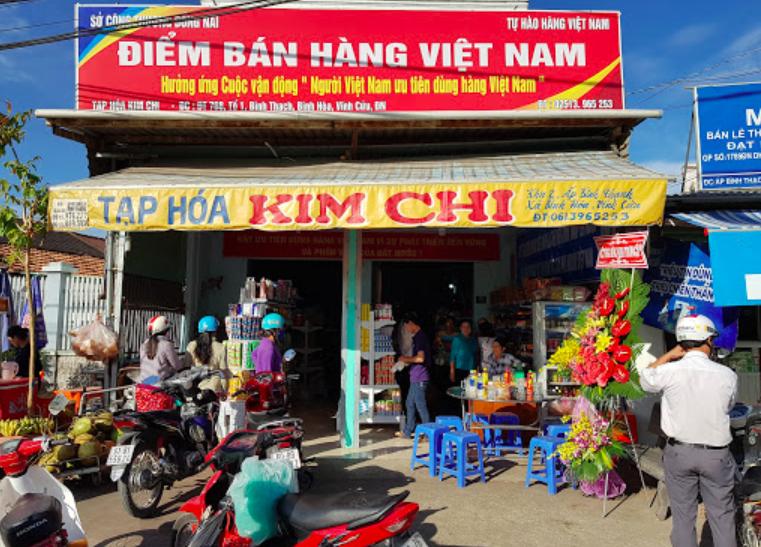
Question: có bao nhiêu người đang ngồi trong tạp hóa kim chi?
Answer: một người